Lincoln St Marks railway station

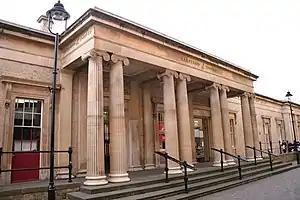
The grand portico at St Marks

Lincoln St. Marks was a railway station on the Nottingham to Lincoln Line that served Lincoln in Lincolnshire, England.